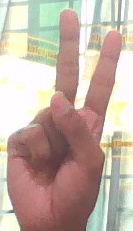
ASL sign: V